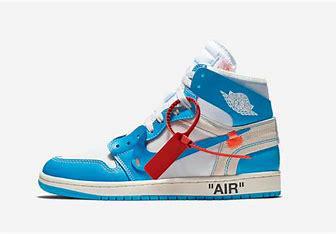
Brand: Jordan
Model: Off-White